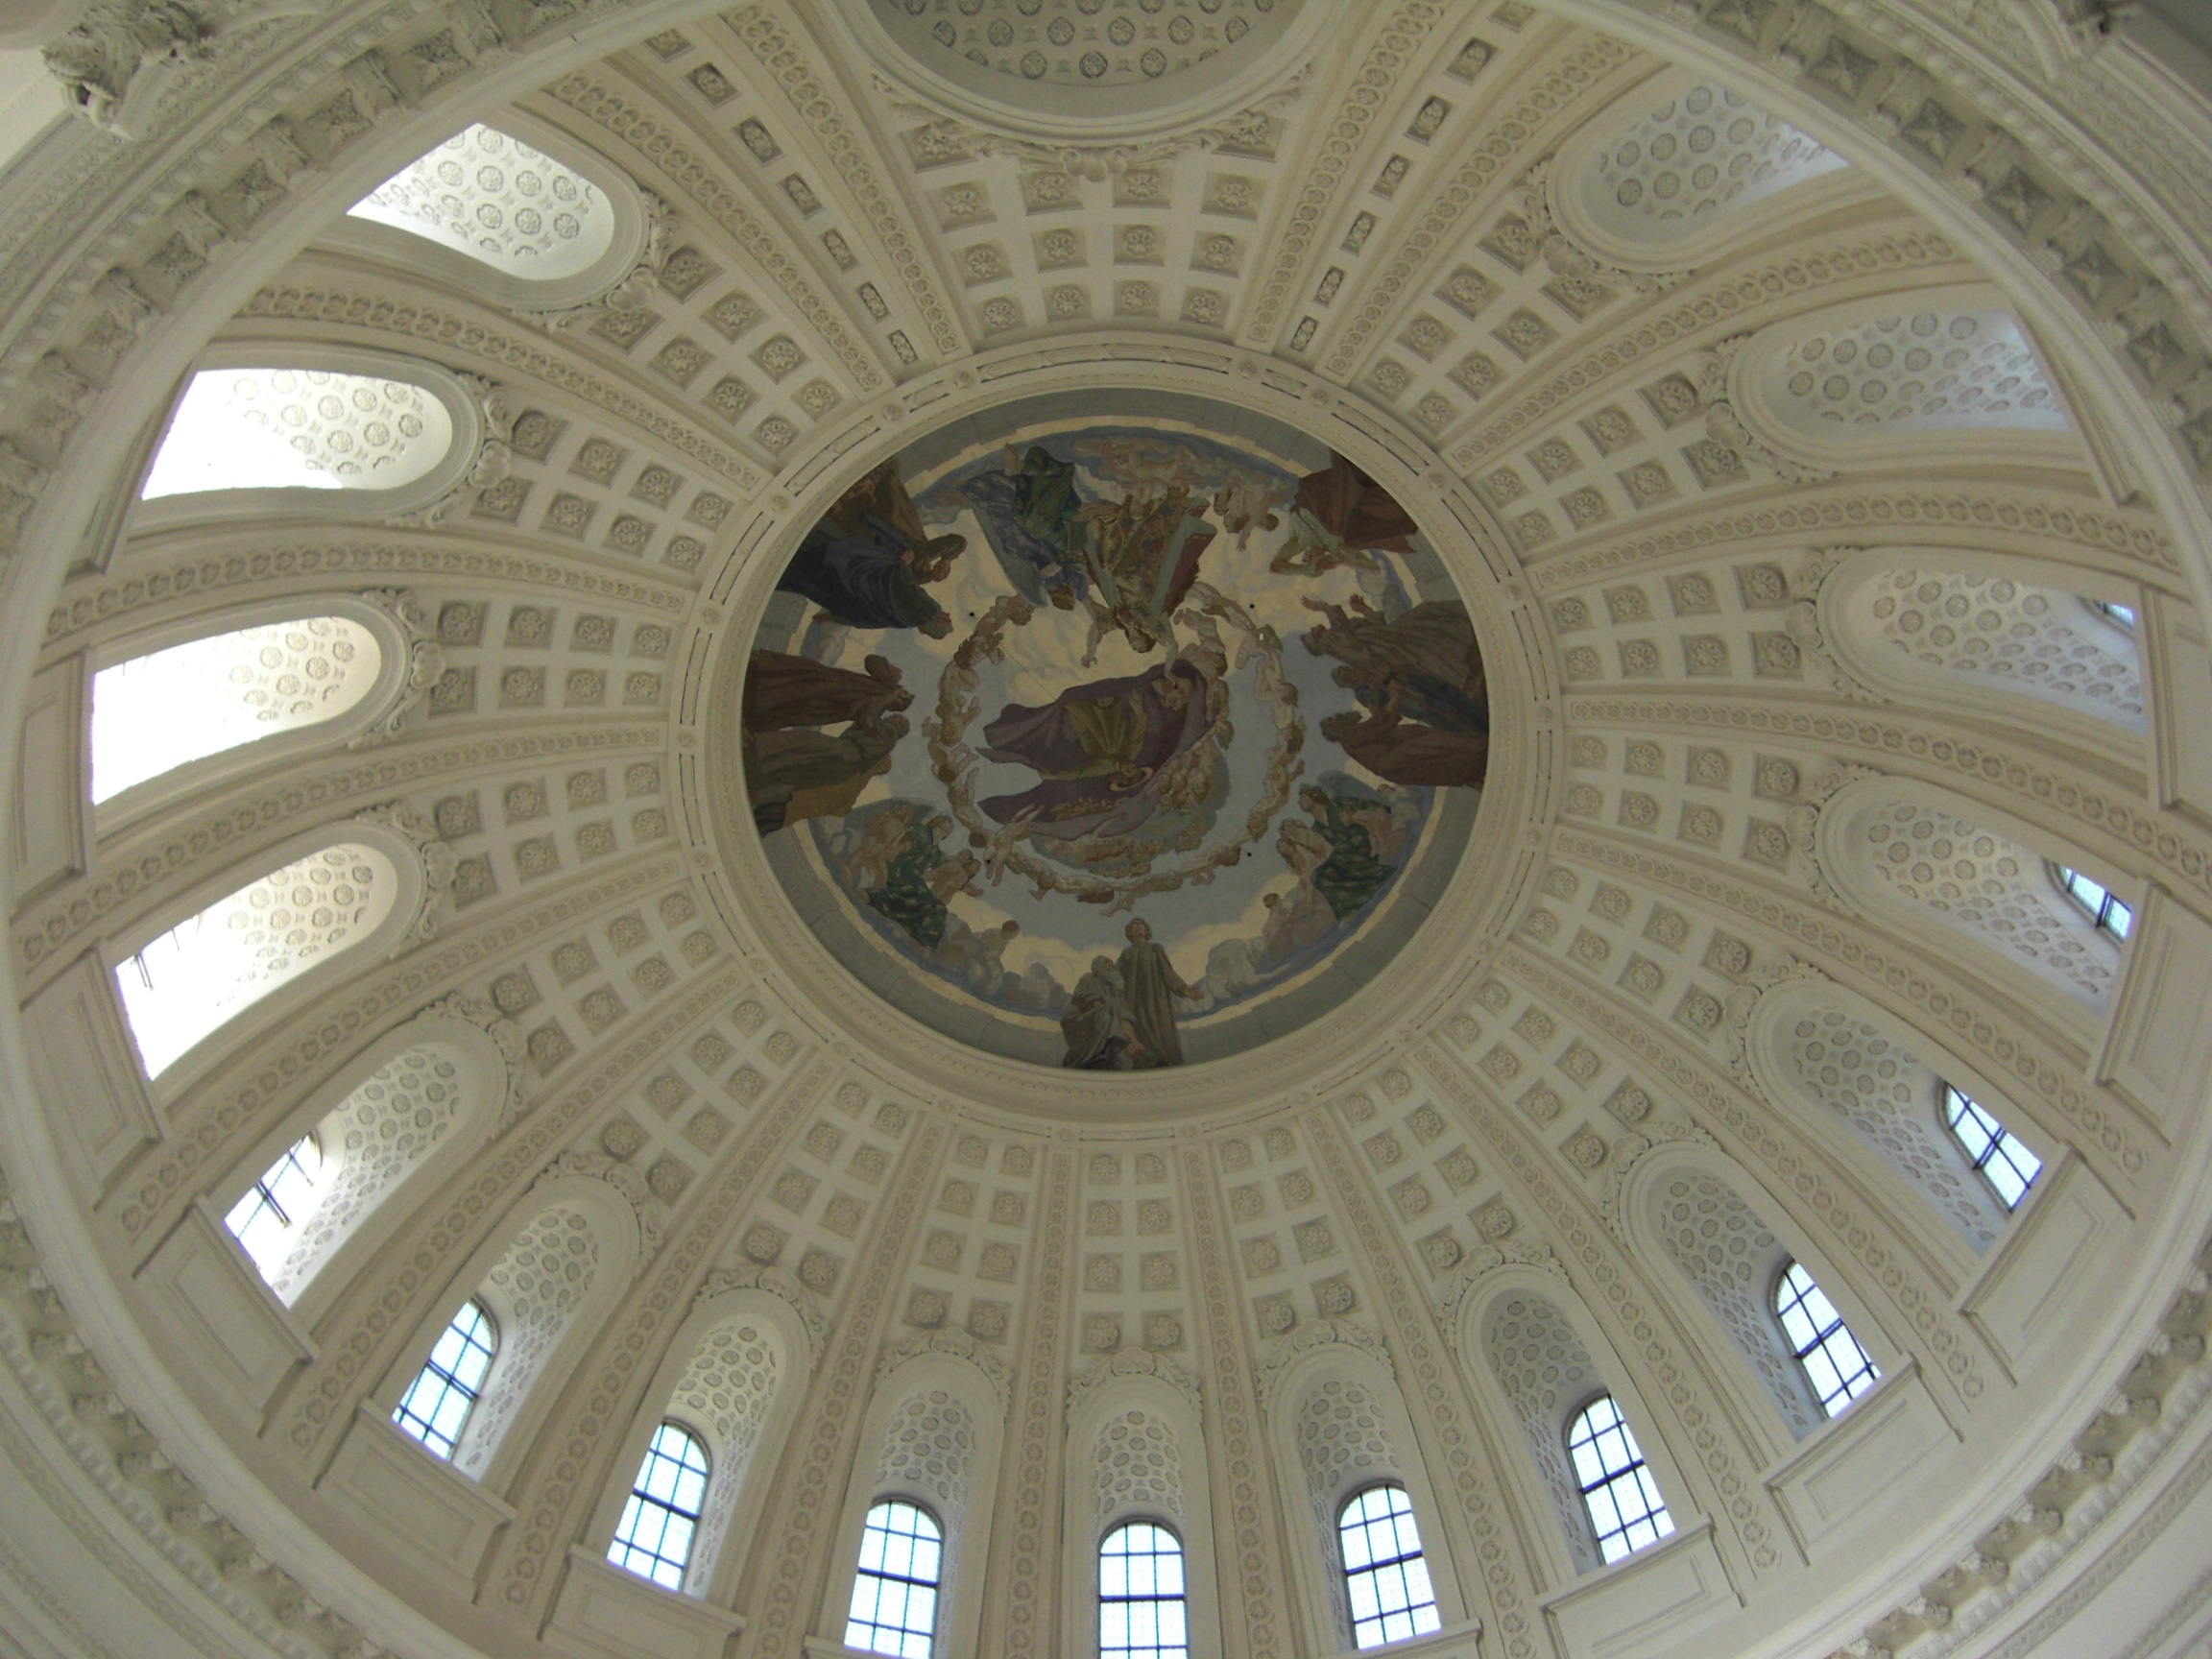
architecture, structure, building, arch, ceiling, church, cathedral, circle, baptistery, symmetry, vault, basilica, dome, black forest, daylighting, ancient history, st blasien